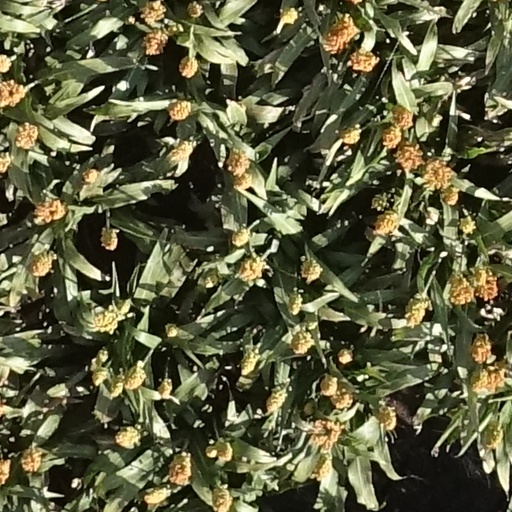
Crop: sorghum